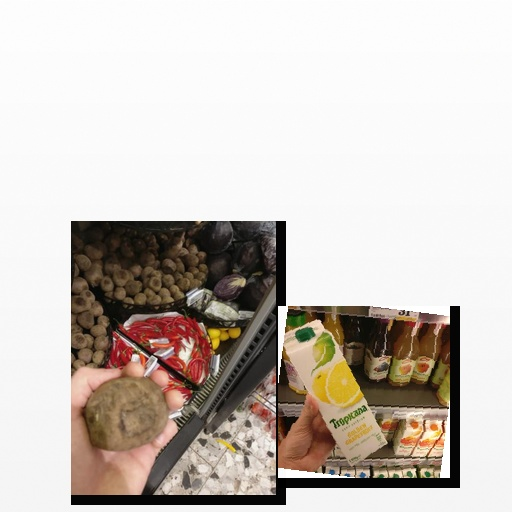
Food items: beetroot, golden_grapefruit_juice